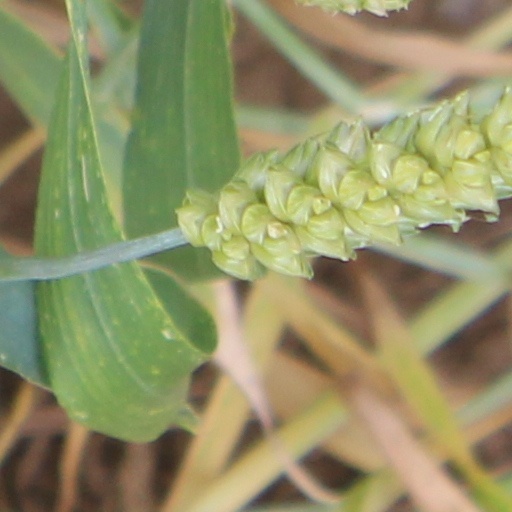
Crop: wheat